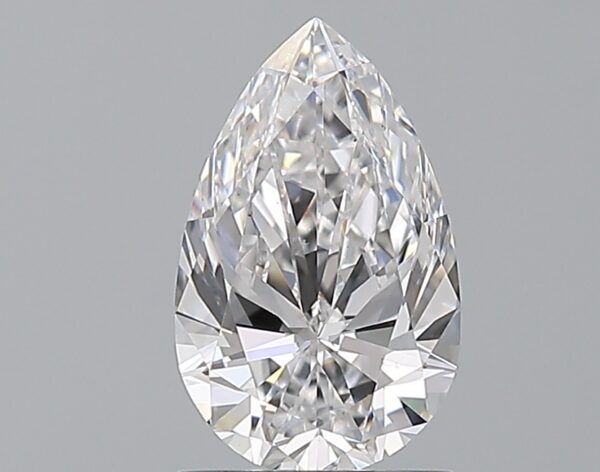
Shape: pear
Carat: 1.29
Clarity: VS1
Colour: D
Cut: EX
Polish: EX
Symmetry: EX
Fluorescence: N
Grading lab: GIA
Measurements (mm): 9.63 x 6 x 3.62